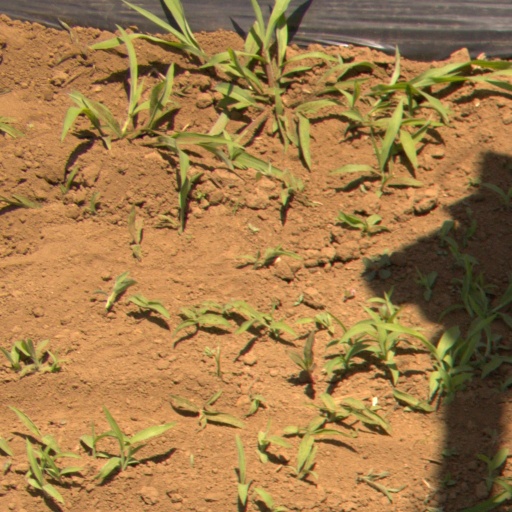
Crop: Jerusalem artichoke